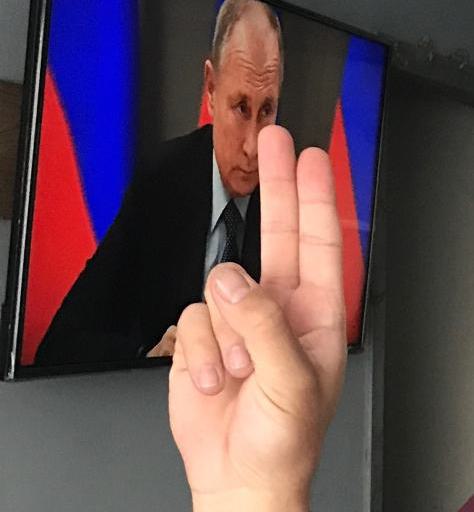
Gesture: two_up